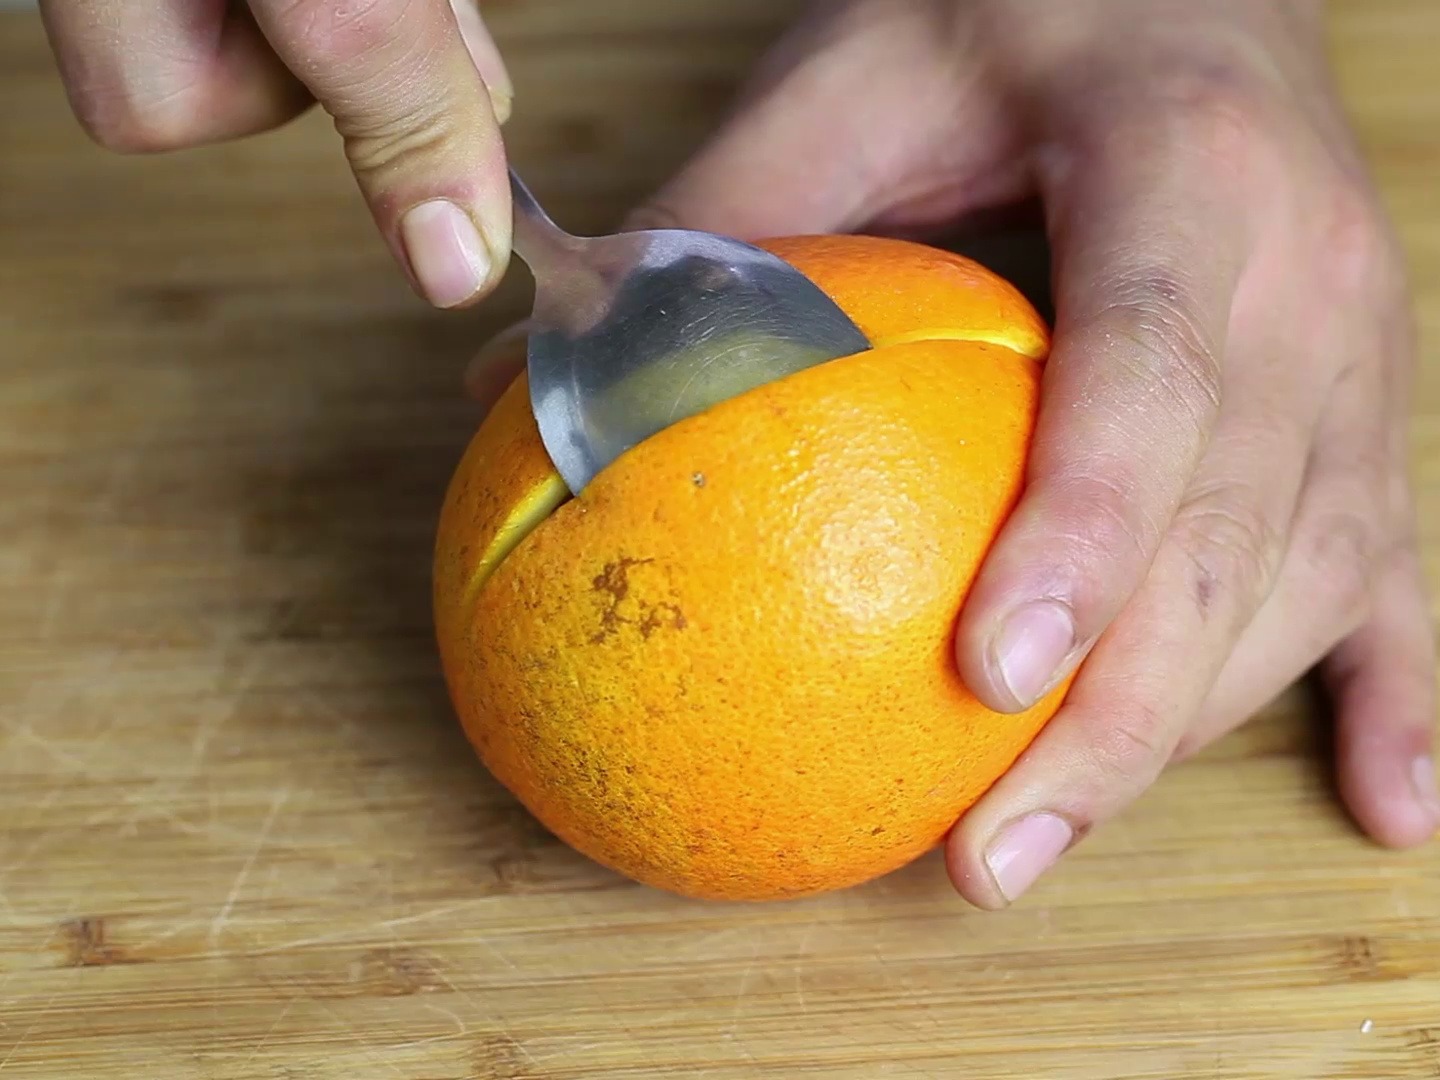
Label: Orange